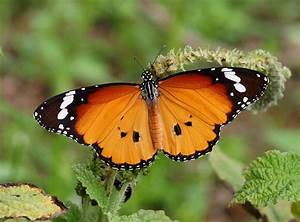
Label: butterfly